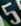
Number: 5